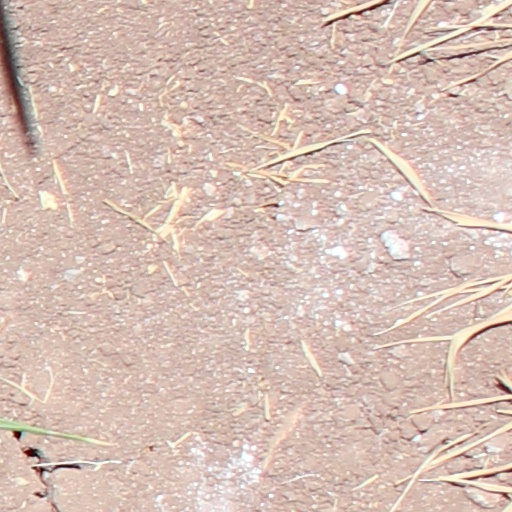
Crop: wheat